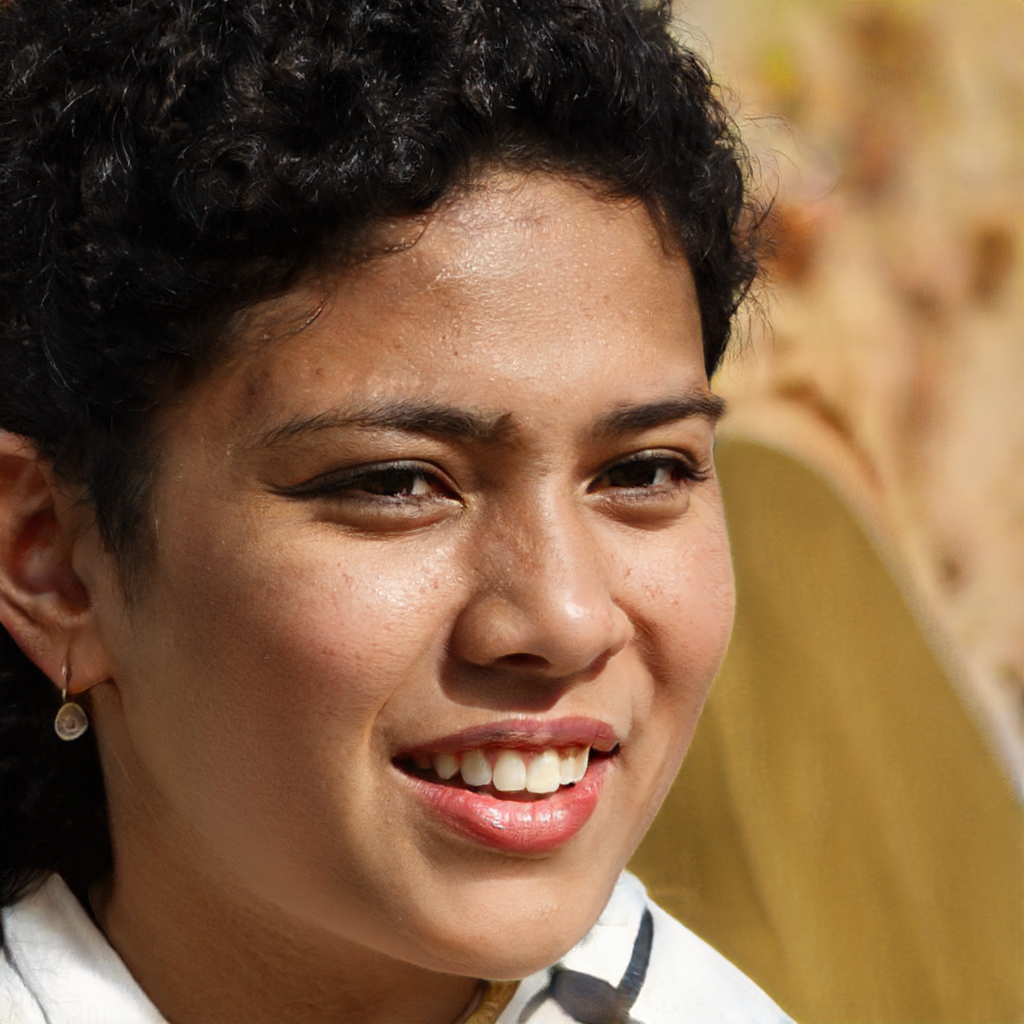
Portrait style: Real Portrait